Avro Vulcan

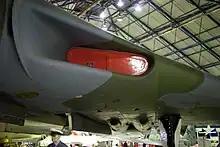
Air intake integrated in the wing, for the Olympus jet engines

The Rolls-Royce Olympus, originally known as the "Bristol BE.10 Olympus", is a two-spool, axial-flow turbojet that powered the Vulcan. Each Vulcan had four engines buried in the wings, positioned in pairs close to the fuselage. The engine's design began in 1947, intended to power the Bristol Aeroplane Company's own rival design to the Vulcan.